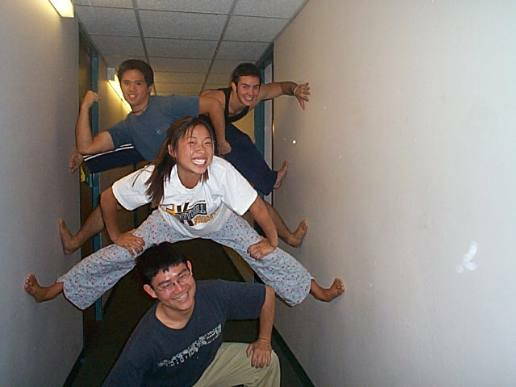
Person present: Yes